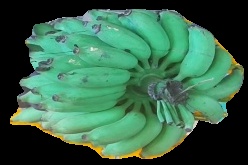
Variety: elakki-bale
Grade: grade2